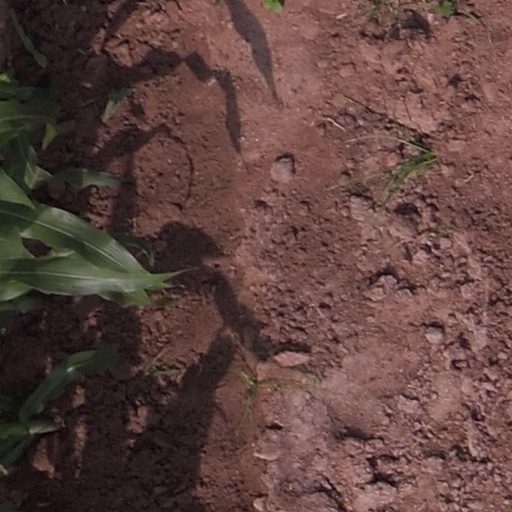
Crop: maize; corn